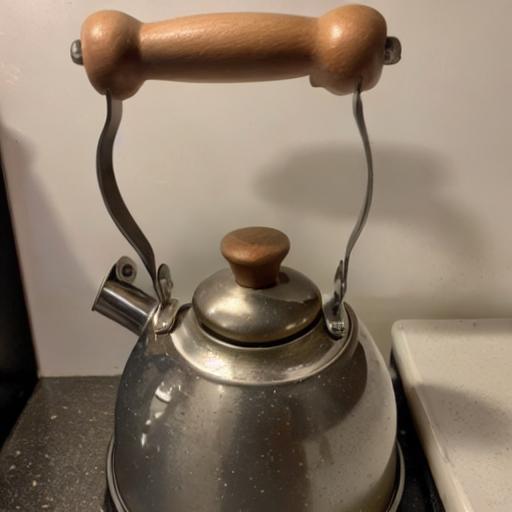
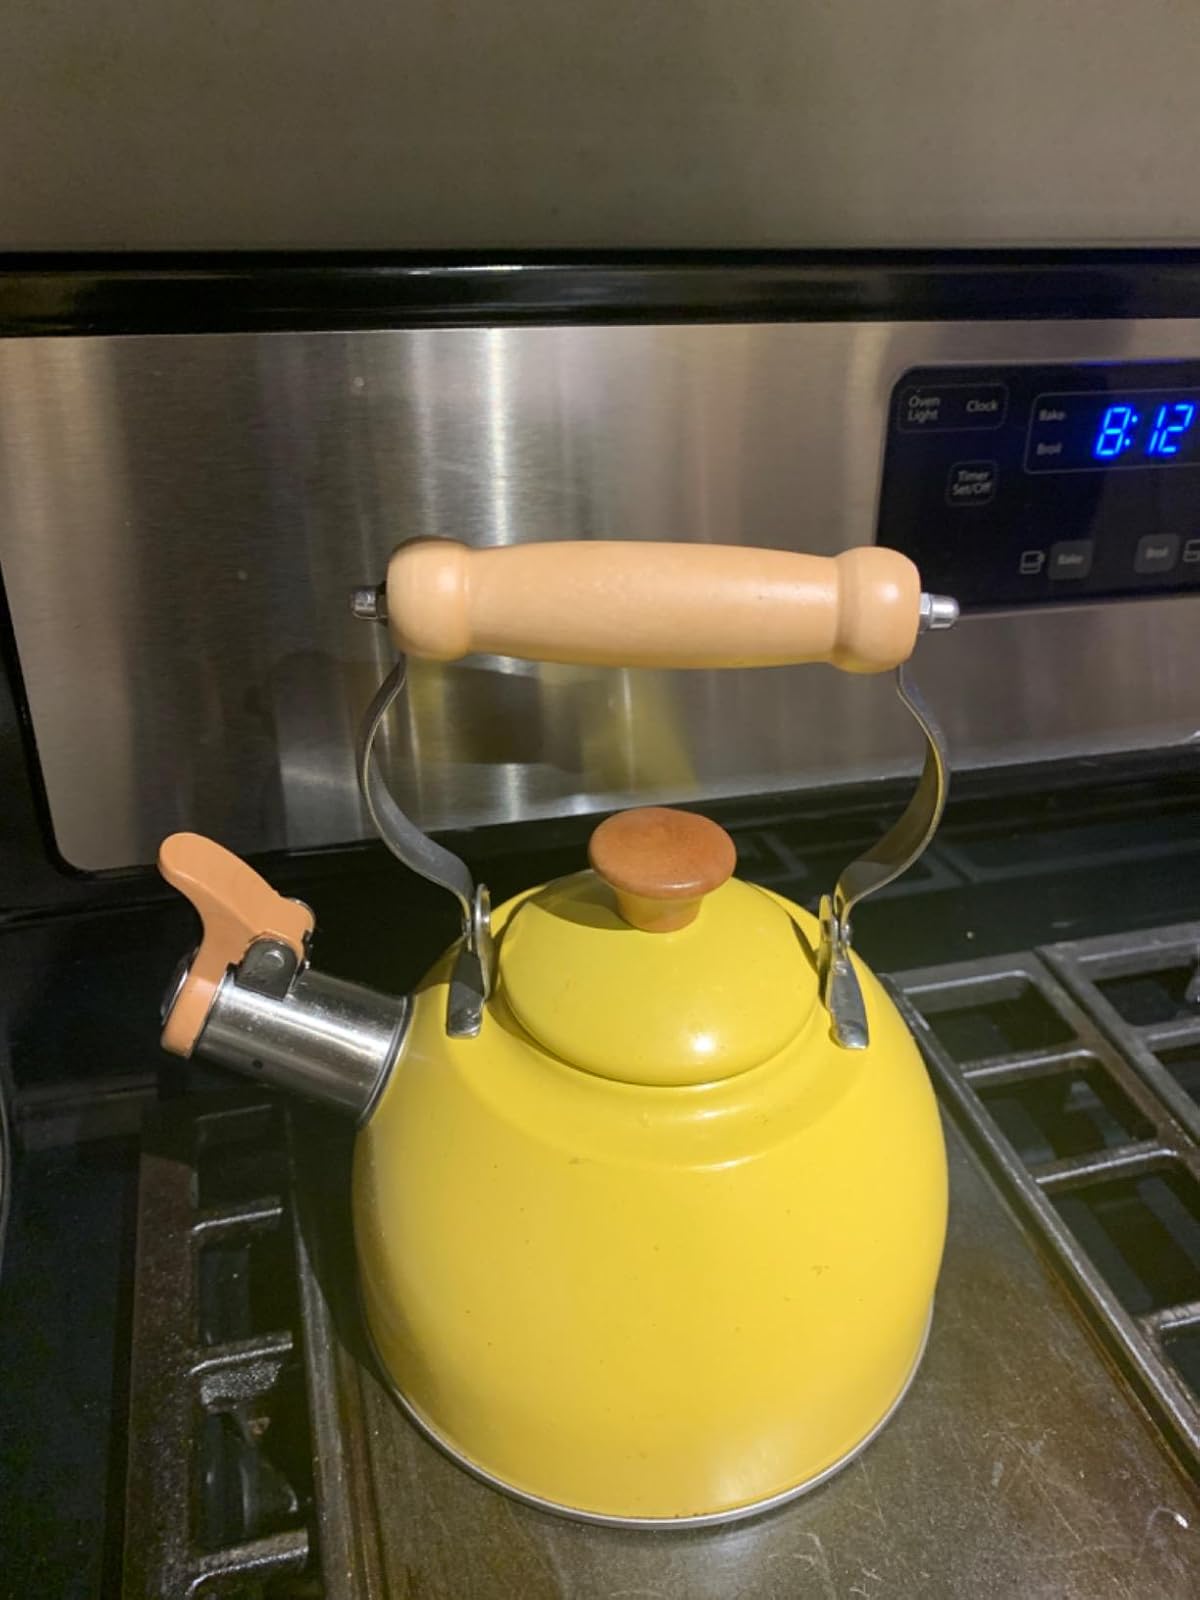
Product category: items_kettle
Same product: no